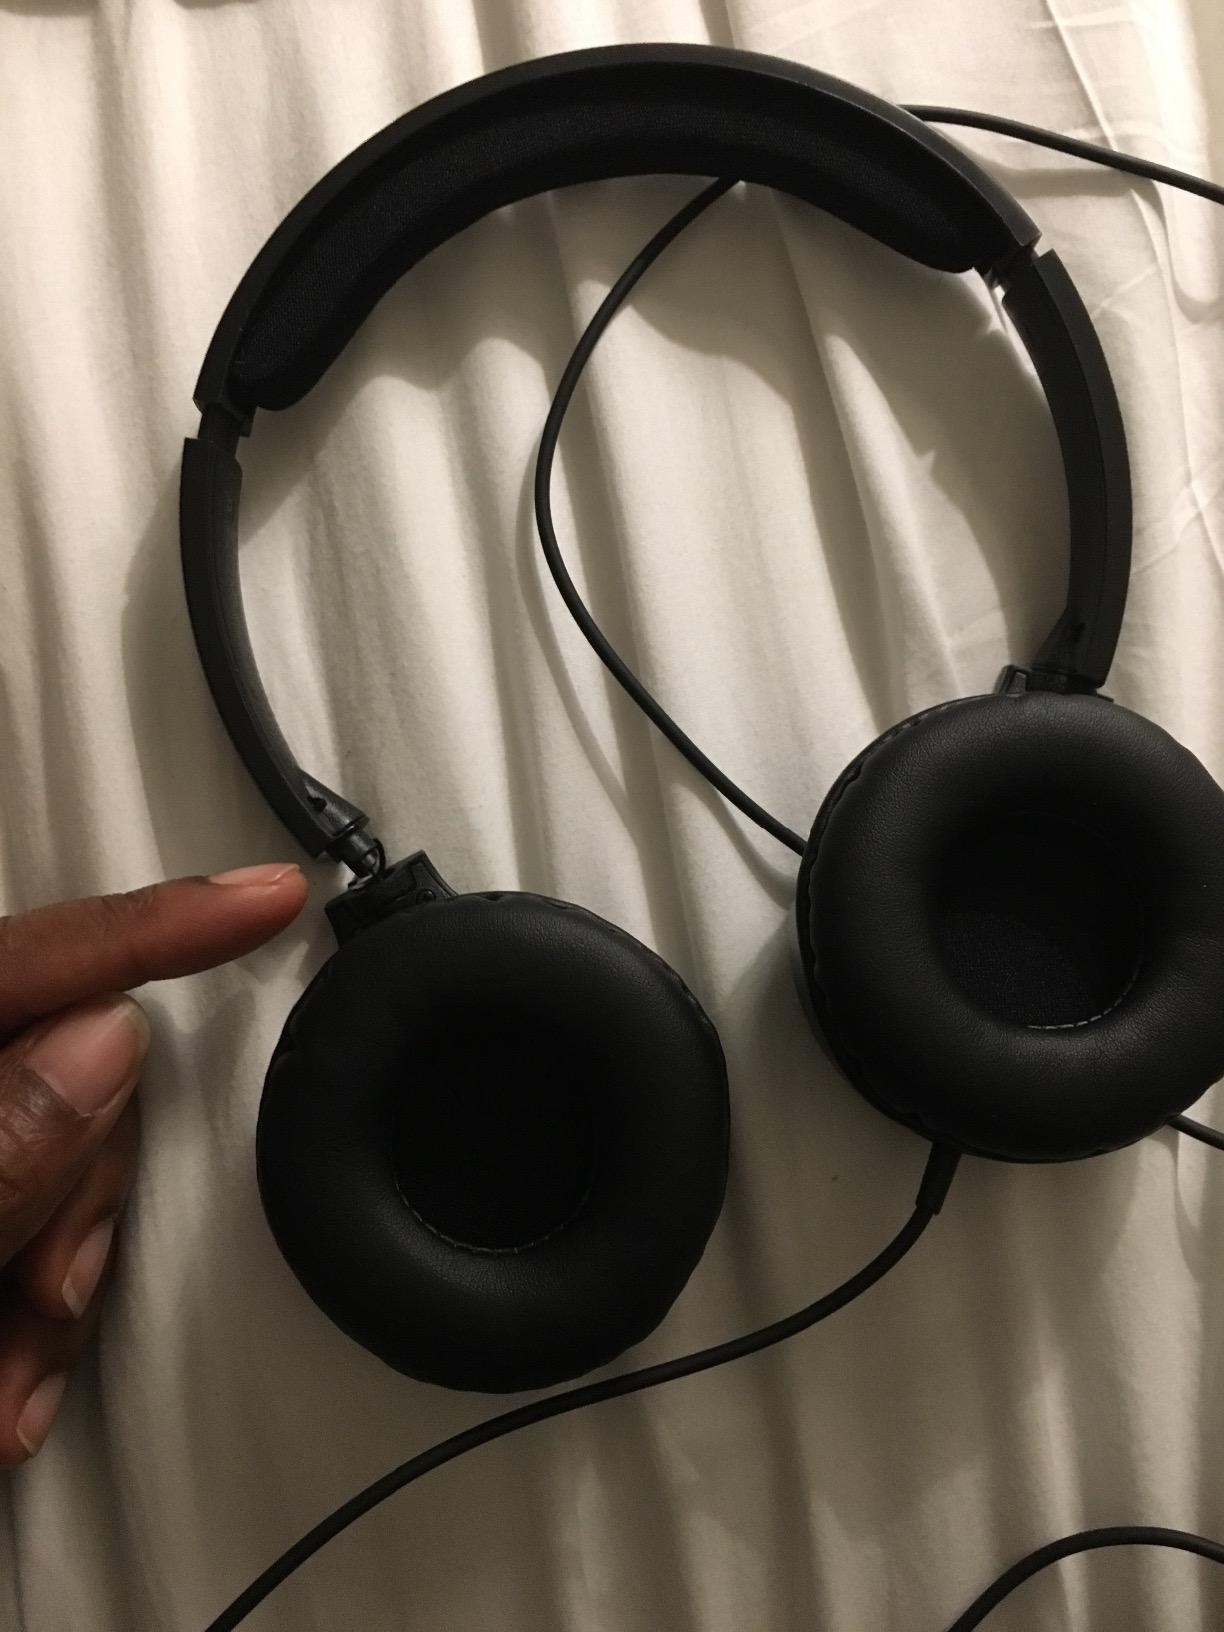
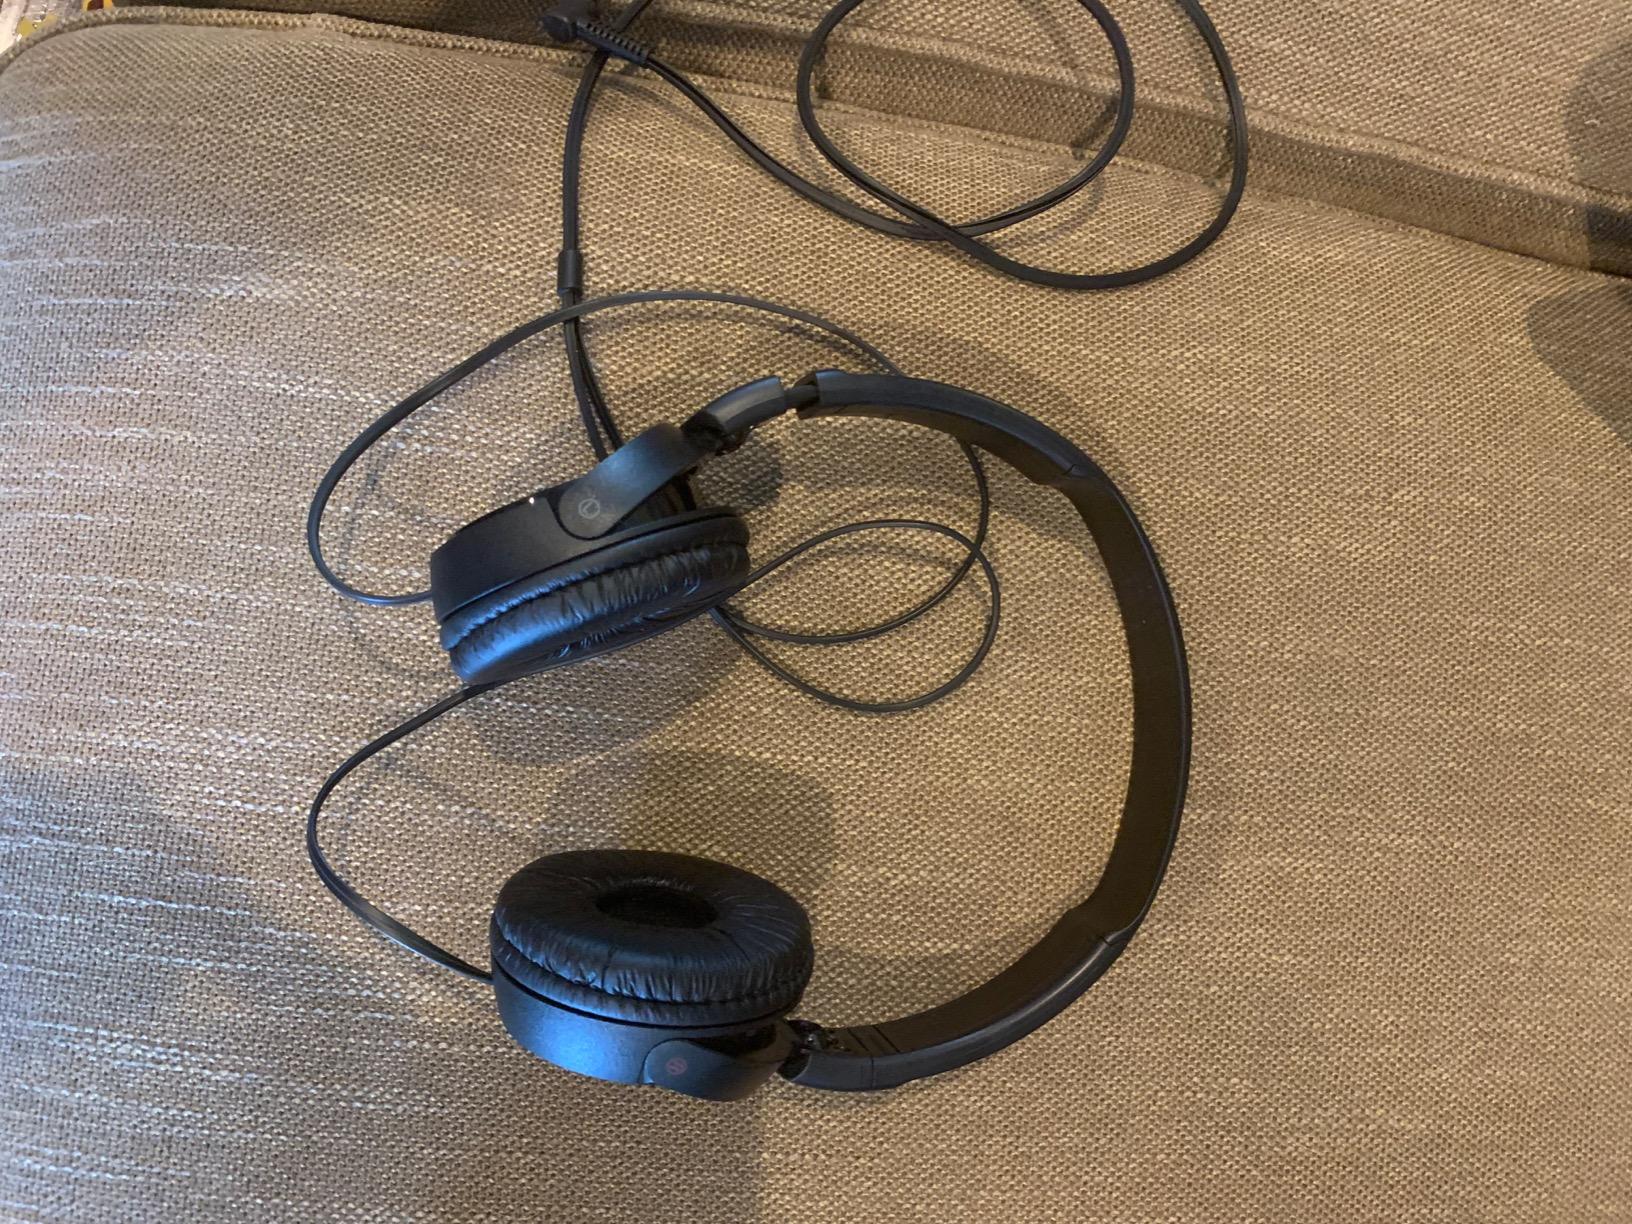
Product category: headphones
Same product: no